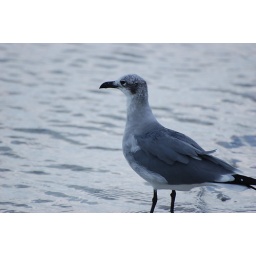
While in Islamorada we stopped at a small boat dock area where we saw this bird looking for food.